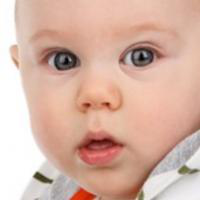
Age group: age 01-10